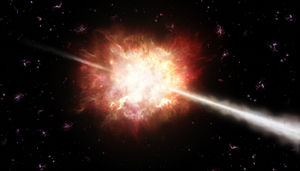
Gammaglimt
Kunstnerisk gengivelse af et gammaglimt
"Gammaglimt er kortvarige og meget intense ""udbrud"" af gammastråling fra døende eller kolliderende stjerner. Gammaglimt kan vare fra få millisekunder til flere minutter, men som oftest nogle ganske få sekunder. Næst efter Big Bang er disse gammaglimt de mest intensive elektromagnetiske fænomener i universet.